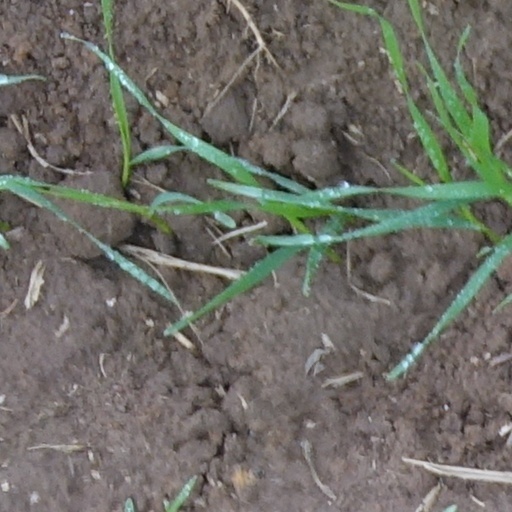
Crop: wheat